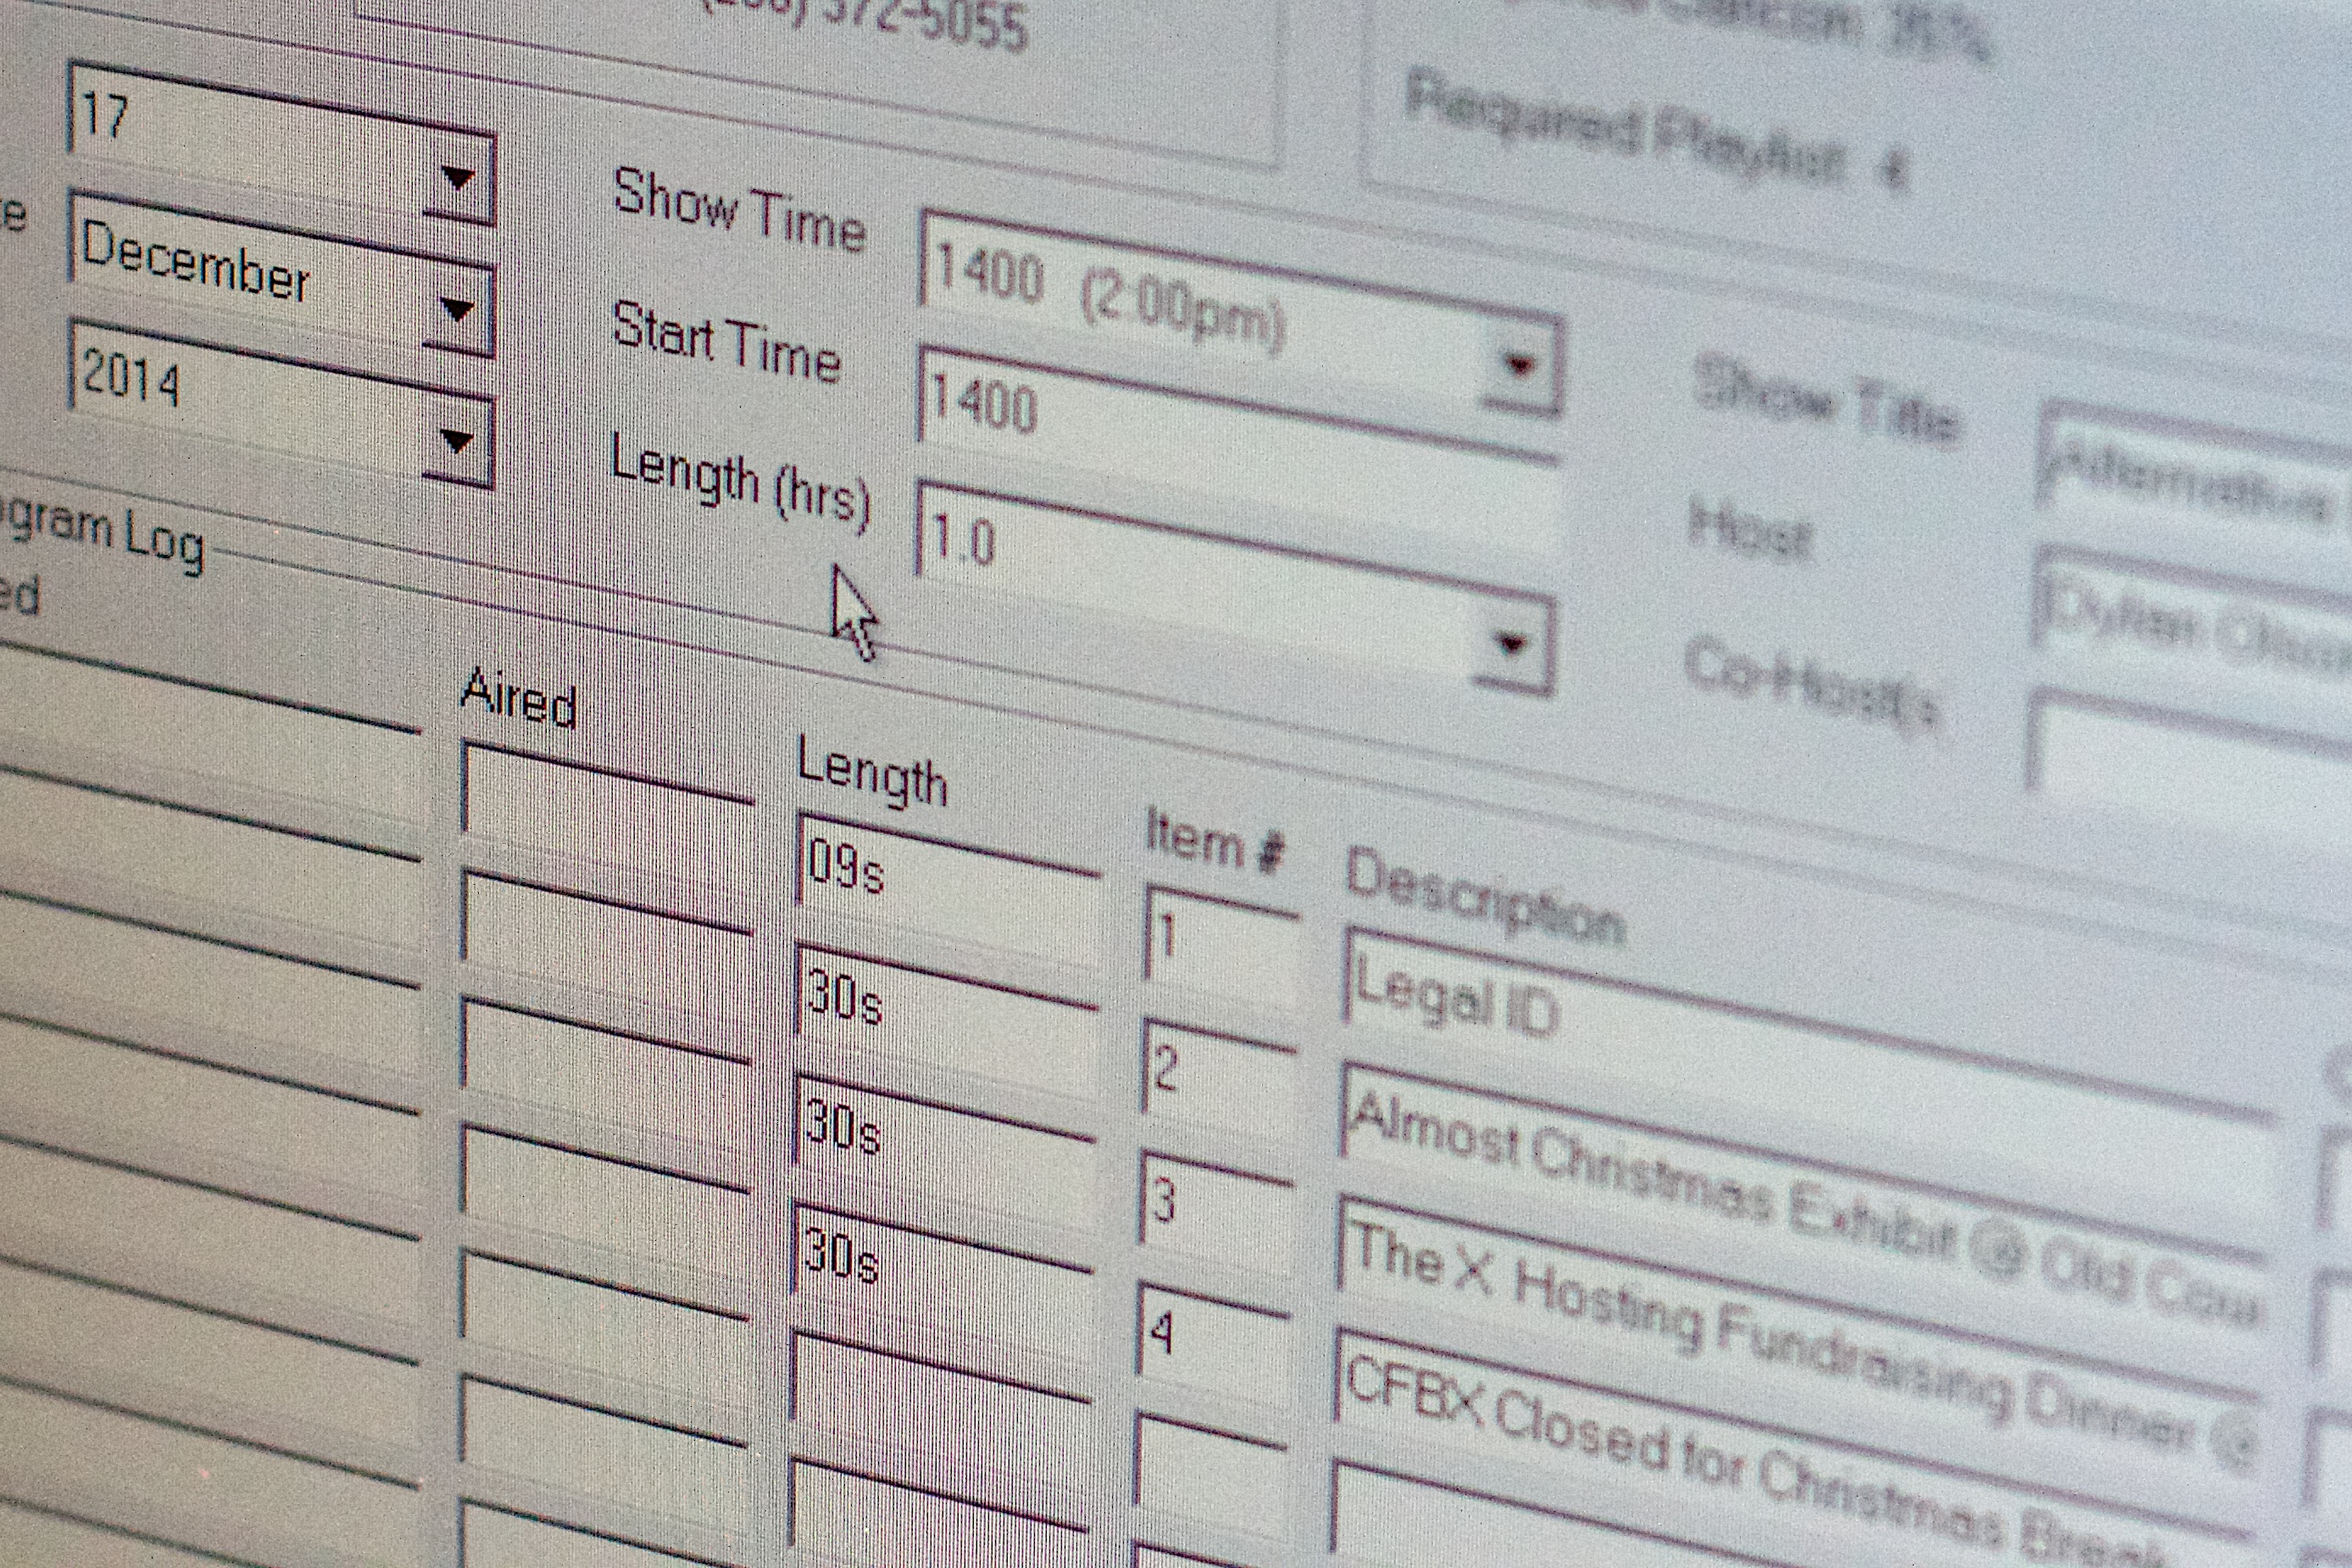
writing, radio, font, text, handwriting, document, cfbx